Frekhaug

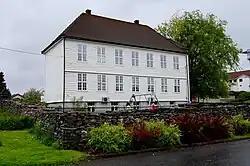
Frekhaug hovedgård

The village has a population (2019) of 3,004 and a population density of .